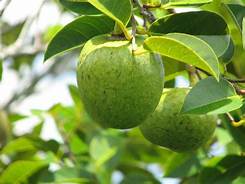
Label: others